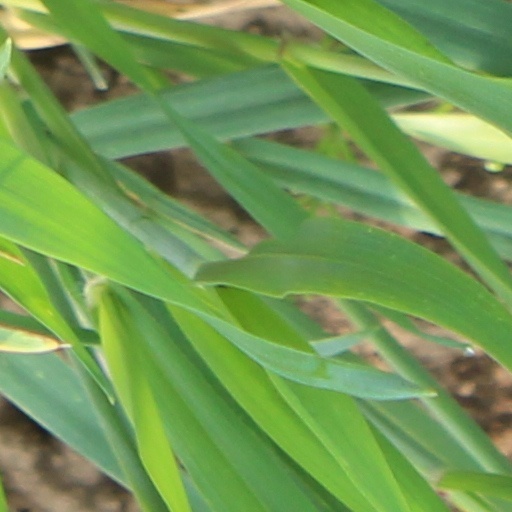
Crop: wheat